Ulster Museum

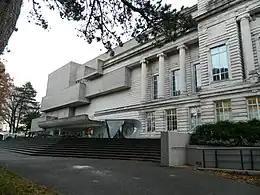
Ulster Museum exterior, 2013

The Ulster Museum, located in the Botanic Gardens in Belfast, has around 8,000 square metres (90,000 sq. ft.) of public display space, featuring material from the collections of fine art and applied art, archaeology, ethnography, treasures from the Spanish Armada, local history, numismatics, industrial archaeology, botany, zoology and geology. It is the largest museum in Northern Ireland, and one of the components of National Museums Northern Ireland.